Drew ministry (Ontario)

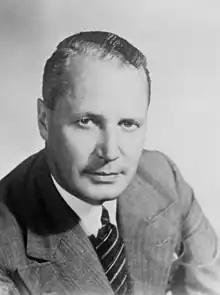
The Hon. George A. Drew

The Drew Ministry was the combined cabinet (formally the Executive Council of Ontario) that governed Ontario from August 17, 1943, to October 19, 1948. It was led by the 14th Premier of Ontario, George Drew. The ministry was made up of members of the Progressive Conservative Party of Ontario, which commanded at first a minority of seats, and later a majority of the seats in the Legislative Assembly of Ontario.